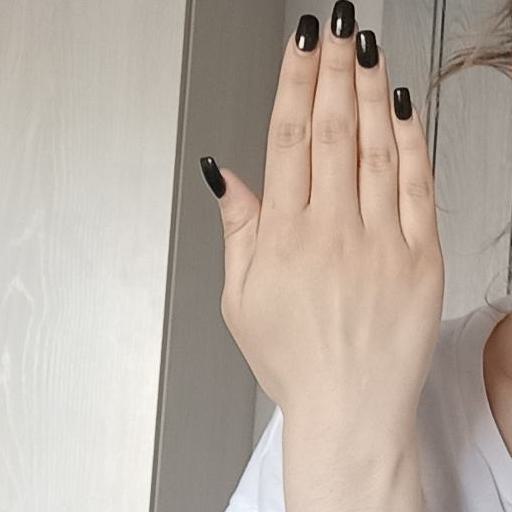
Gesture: stop_inverted